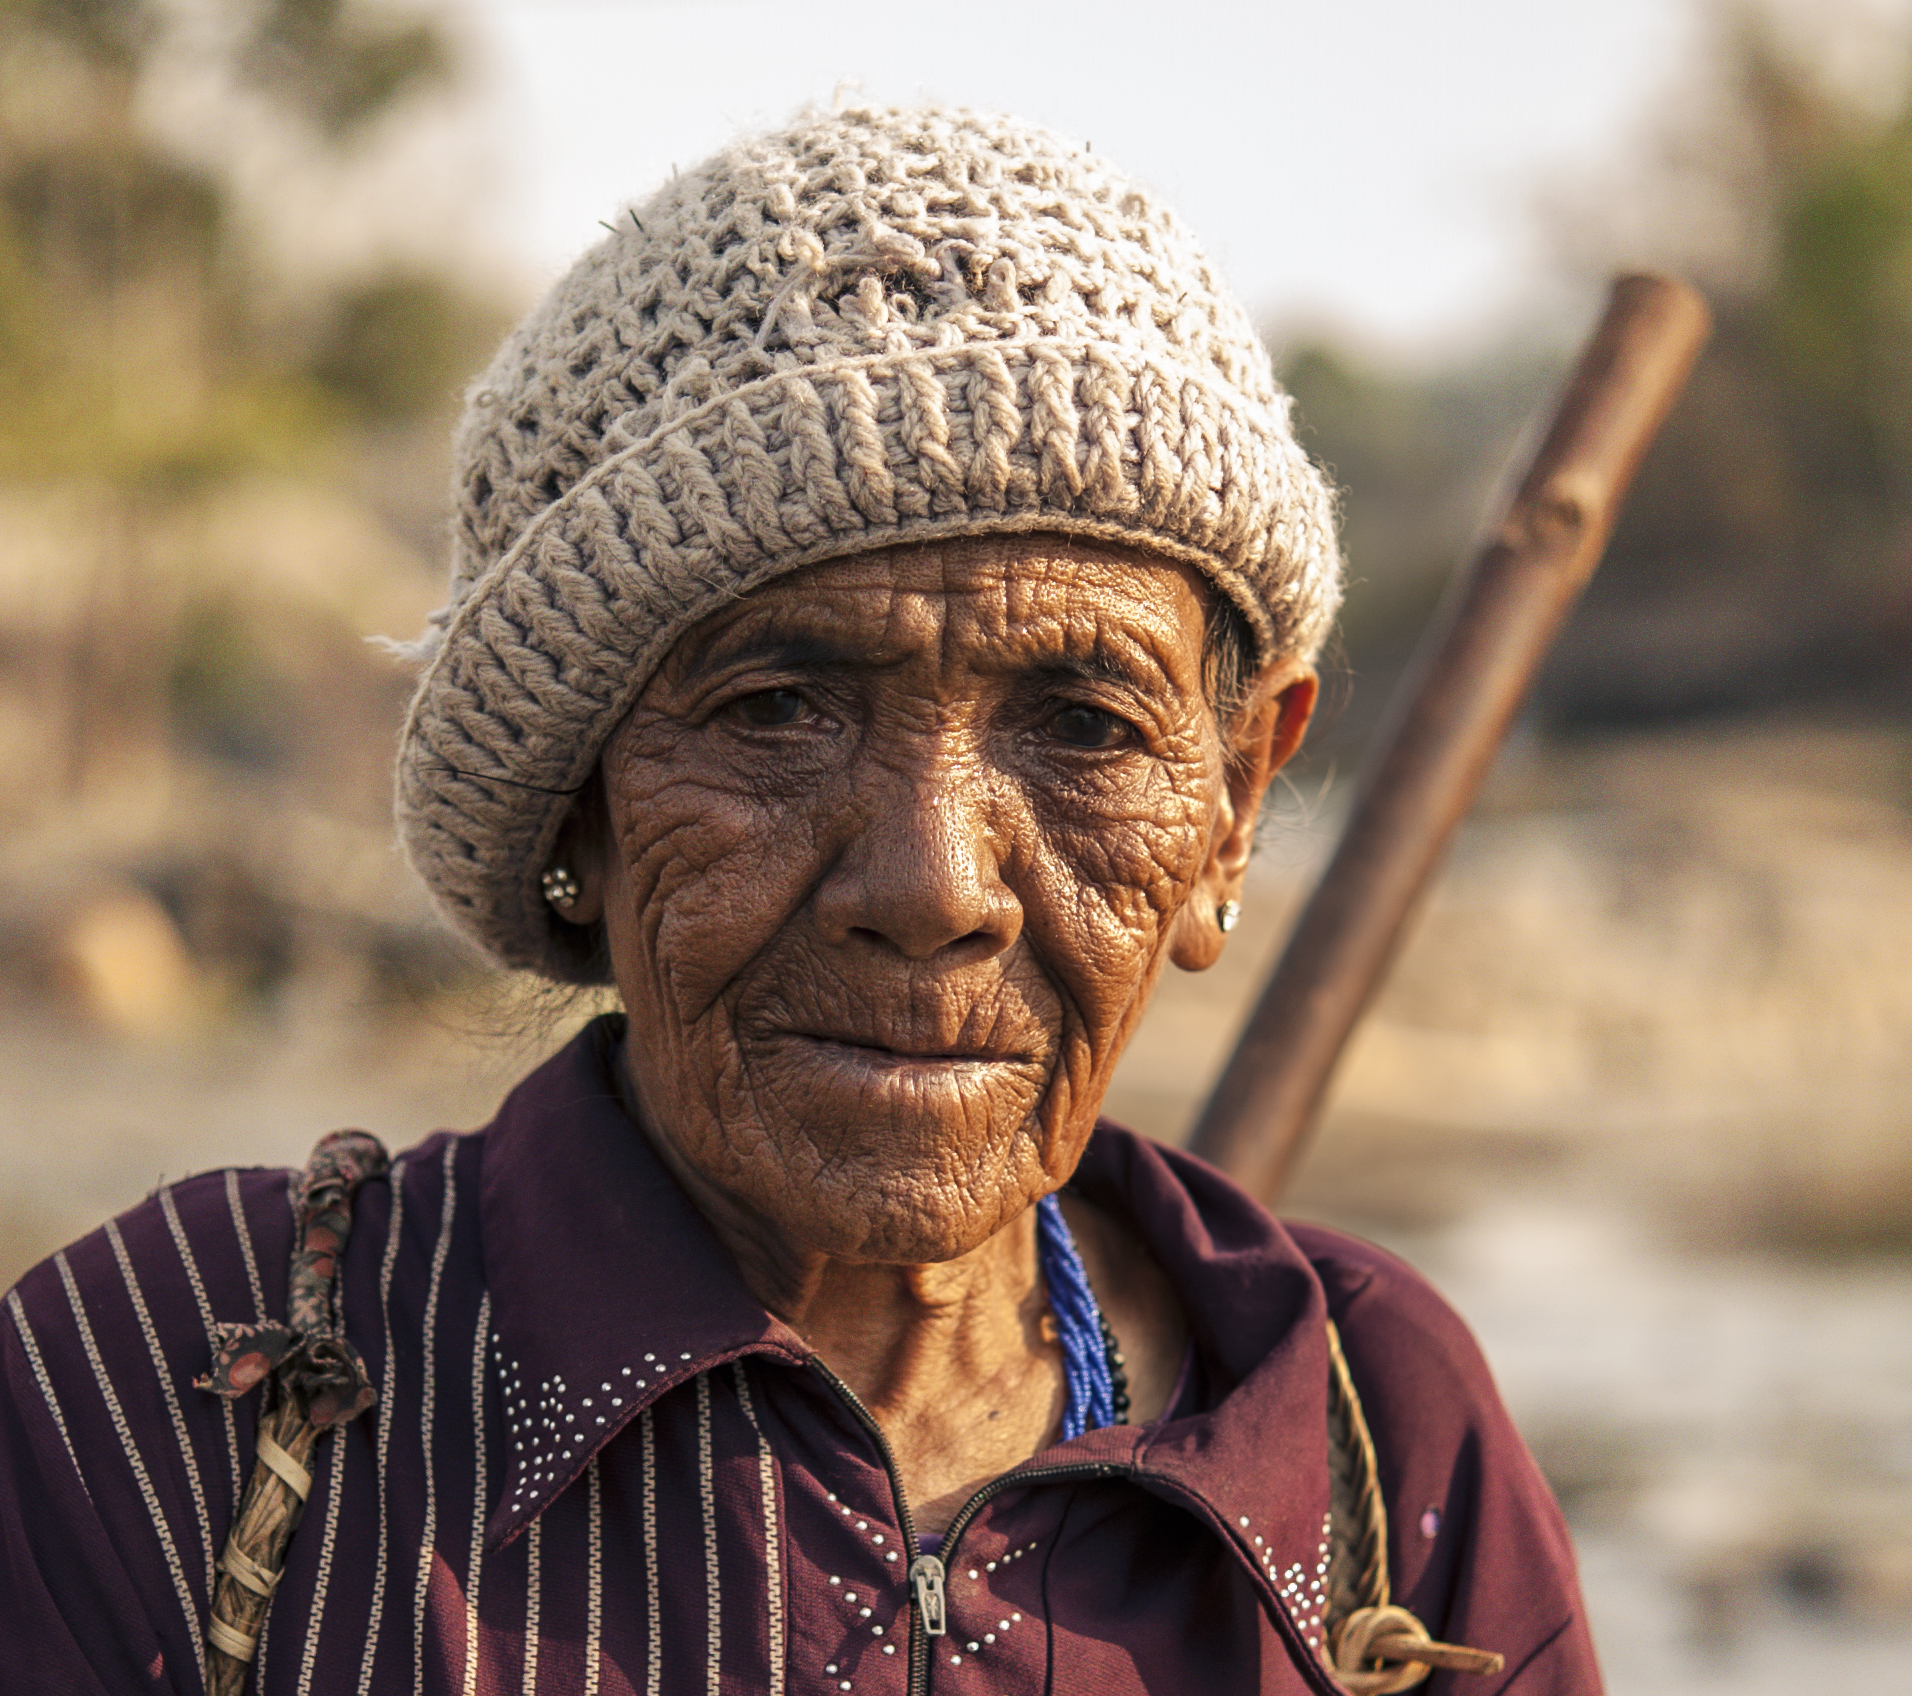
man, person, people, woman, old, male, portrait, child, tribe, temple, tradition, elderly, wrinkles, public domain images